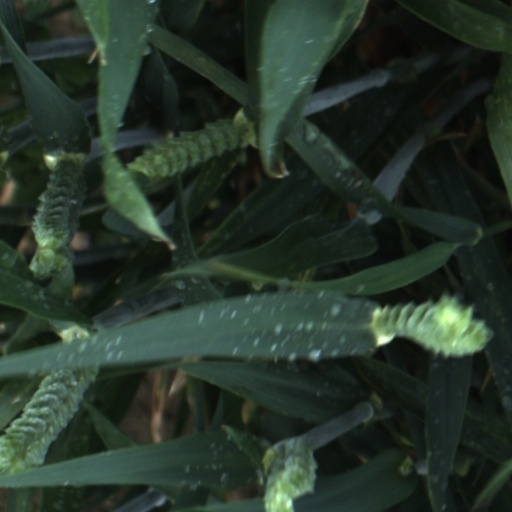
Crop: wheat